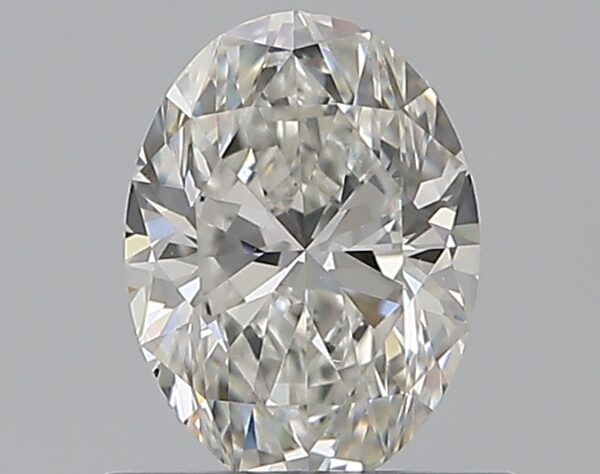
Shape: oval
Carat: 0.7
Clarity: VS2
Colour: G
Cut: EX
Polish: EX
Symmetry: VG
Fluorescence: N
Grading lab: GIA
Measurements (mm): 6.7 x 4.98 x 3.18